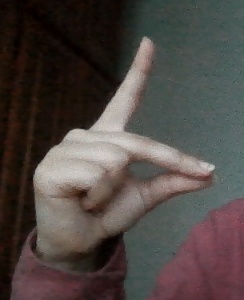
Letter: ta